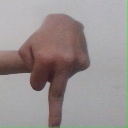
अक्षर: प